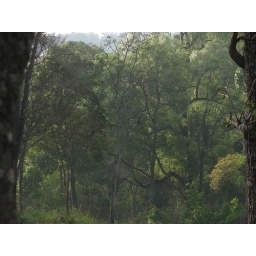
Can you spot the brown fish owl in this picture.... typical habitat